Frederick Dainton, Baron Dainton

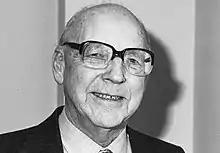
Dainton, 1990s

Frederick Sydney Dainton, Baron Dainton, Kt, FRS, FRSE (11 November 1914 – 5 December 1997) was a British academic chemist and university administrator.